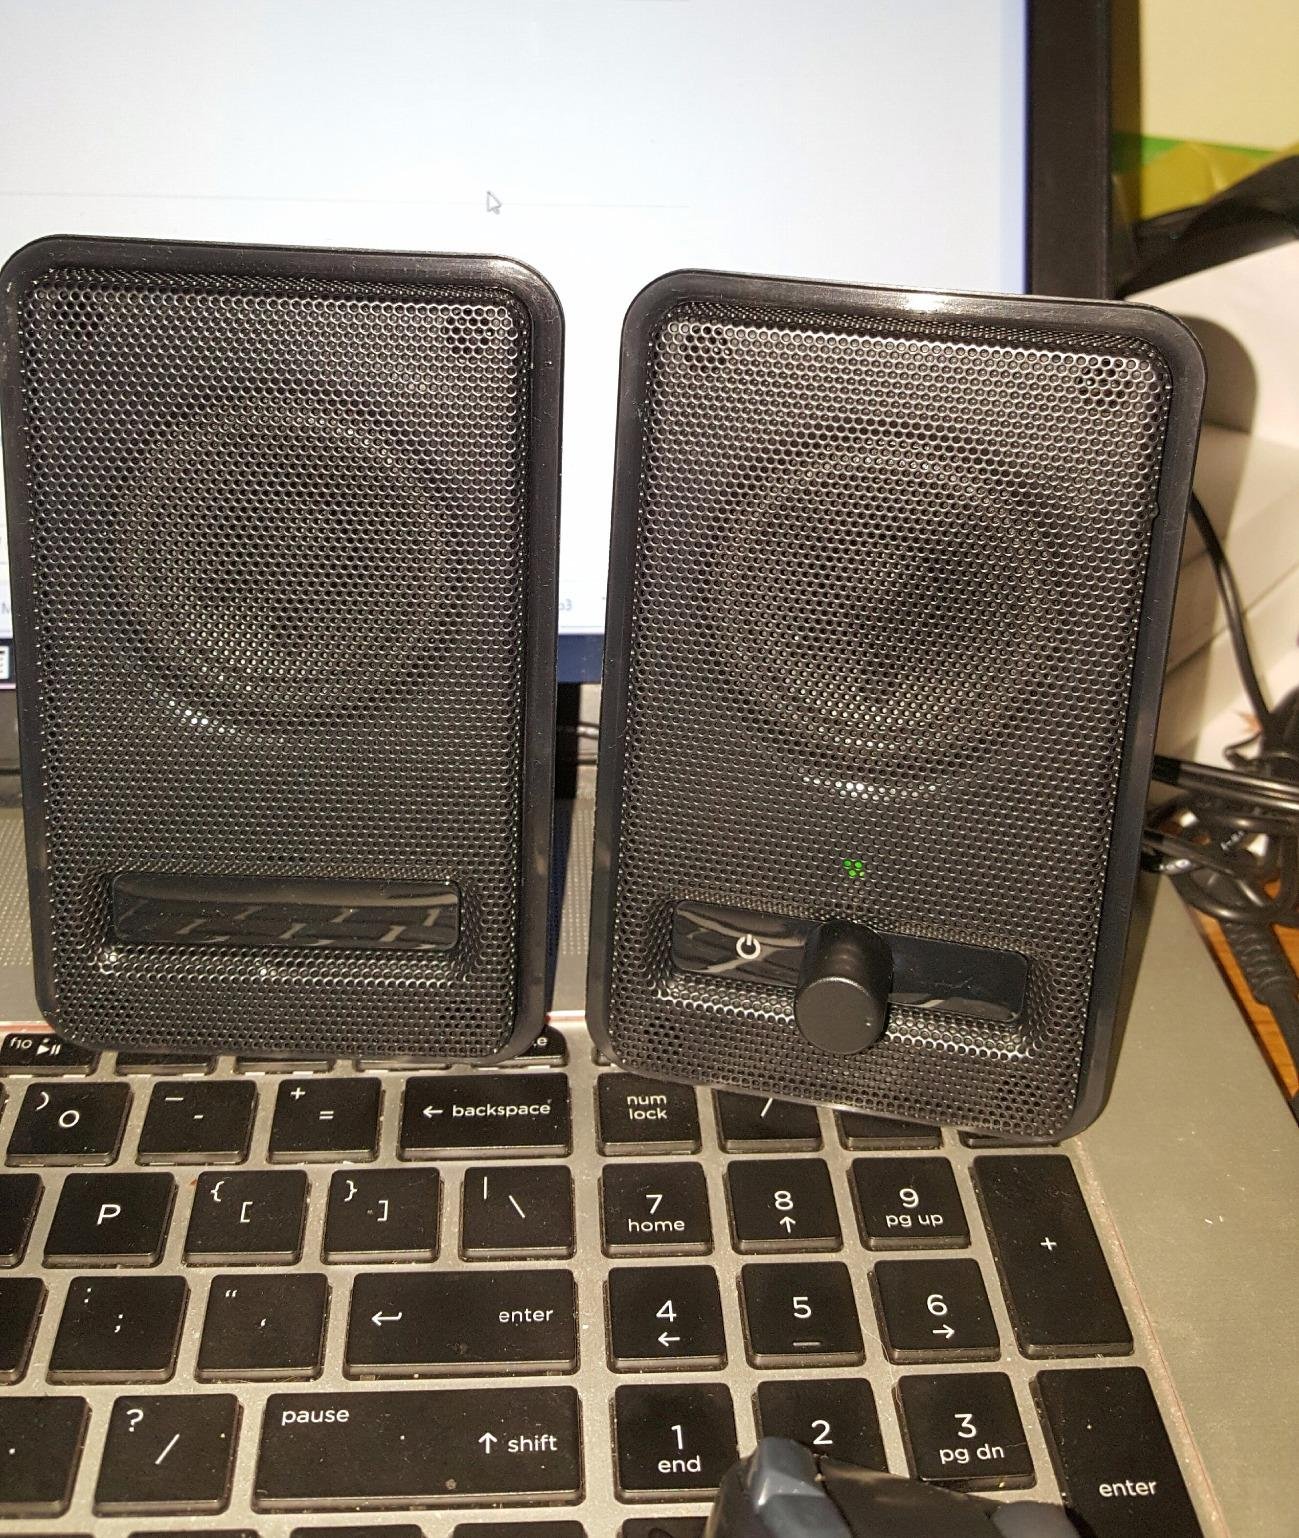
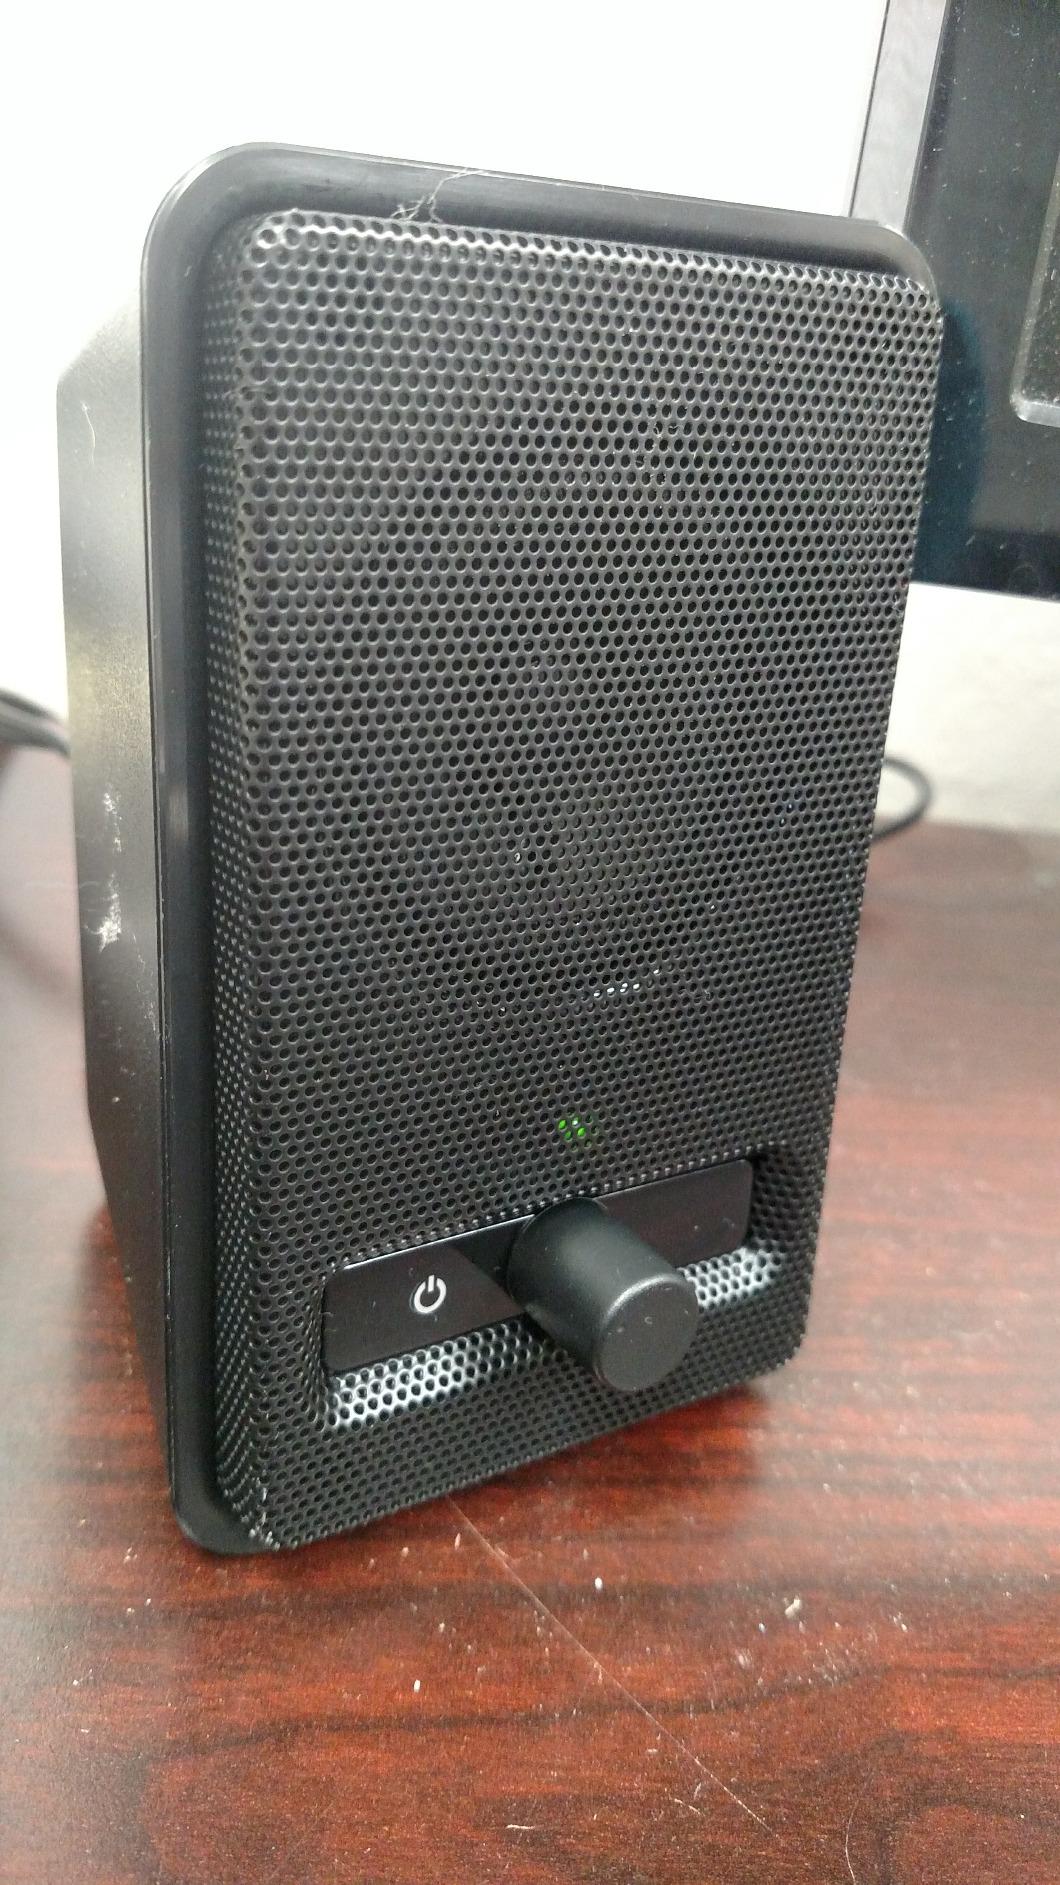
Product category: speaker
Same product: yes